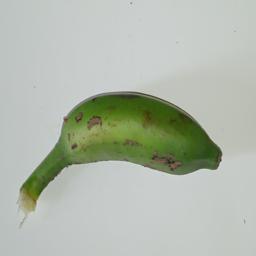
Ripeness: Green